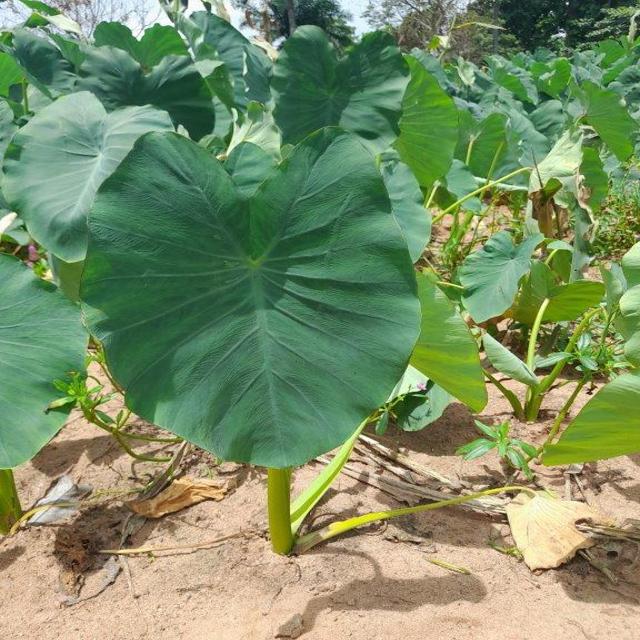
Label: Healthy